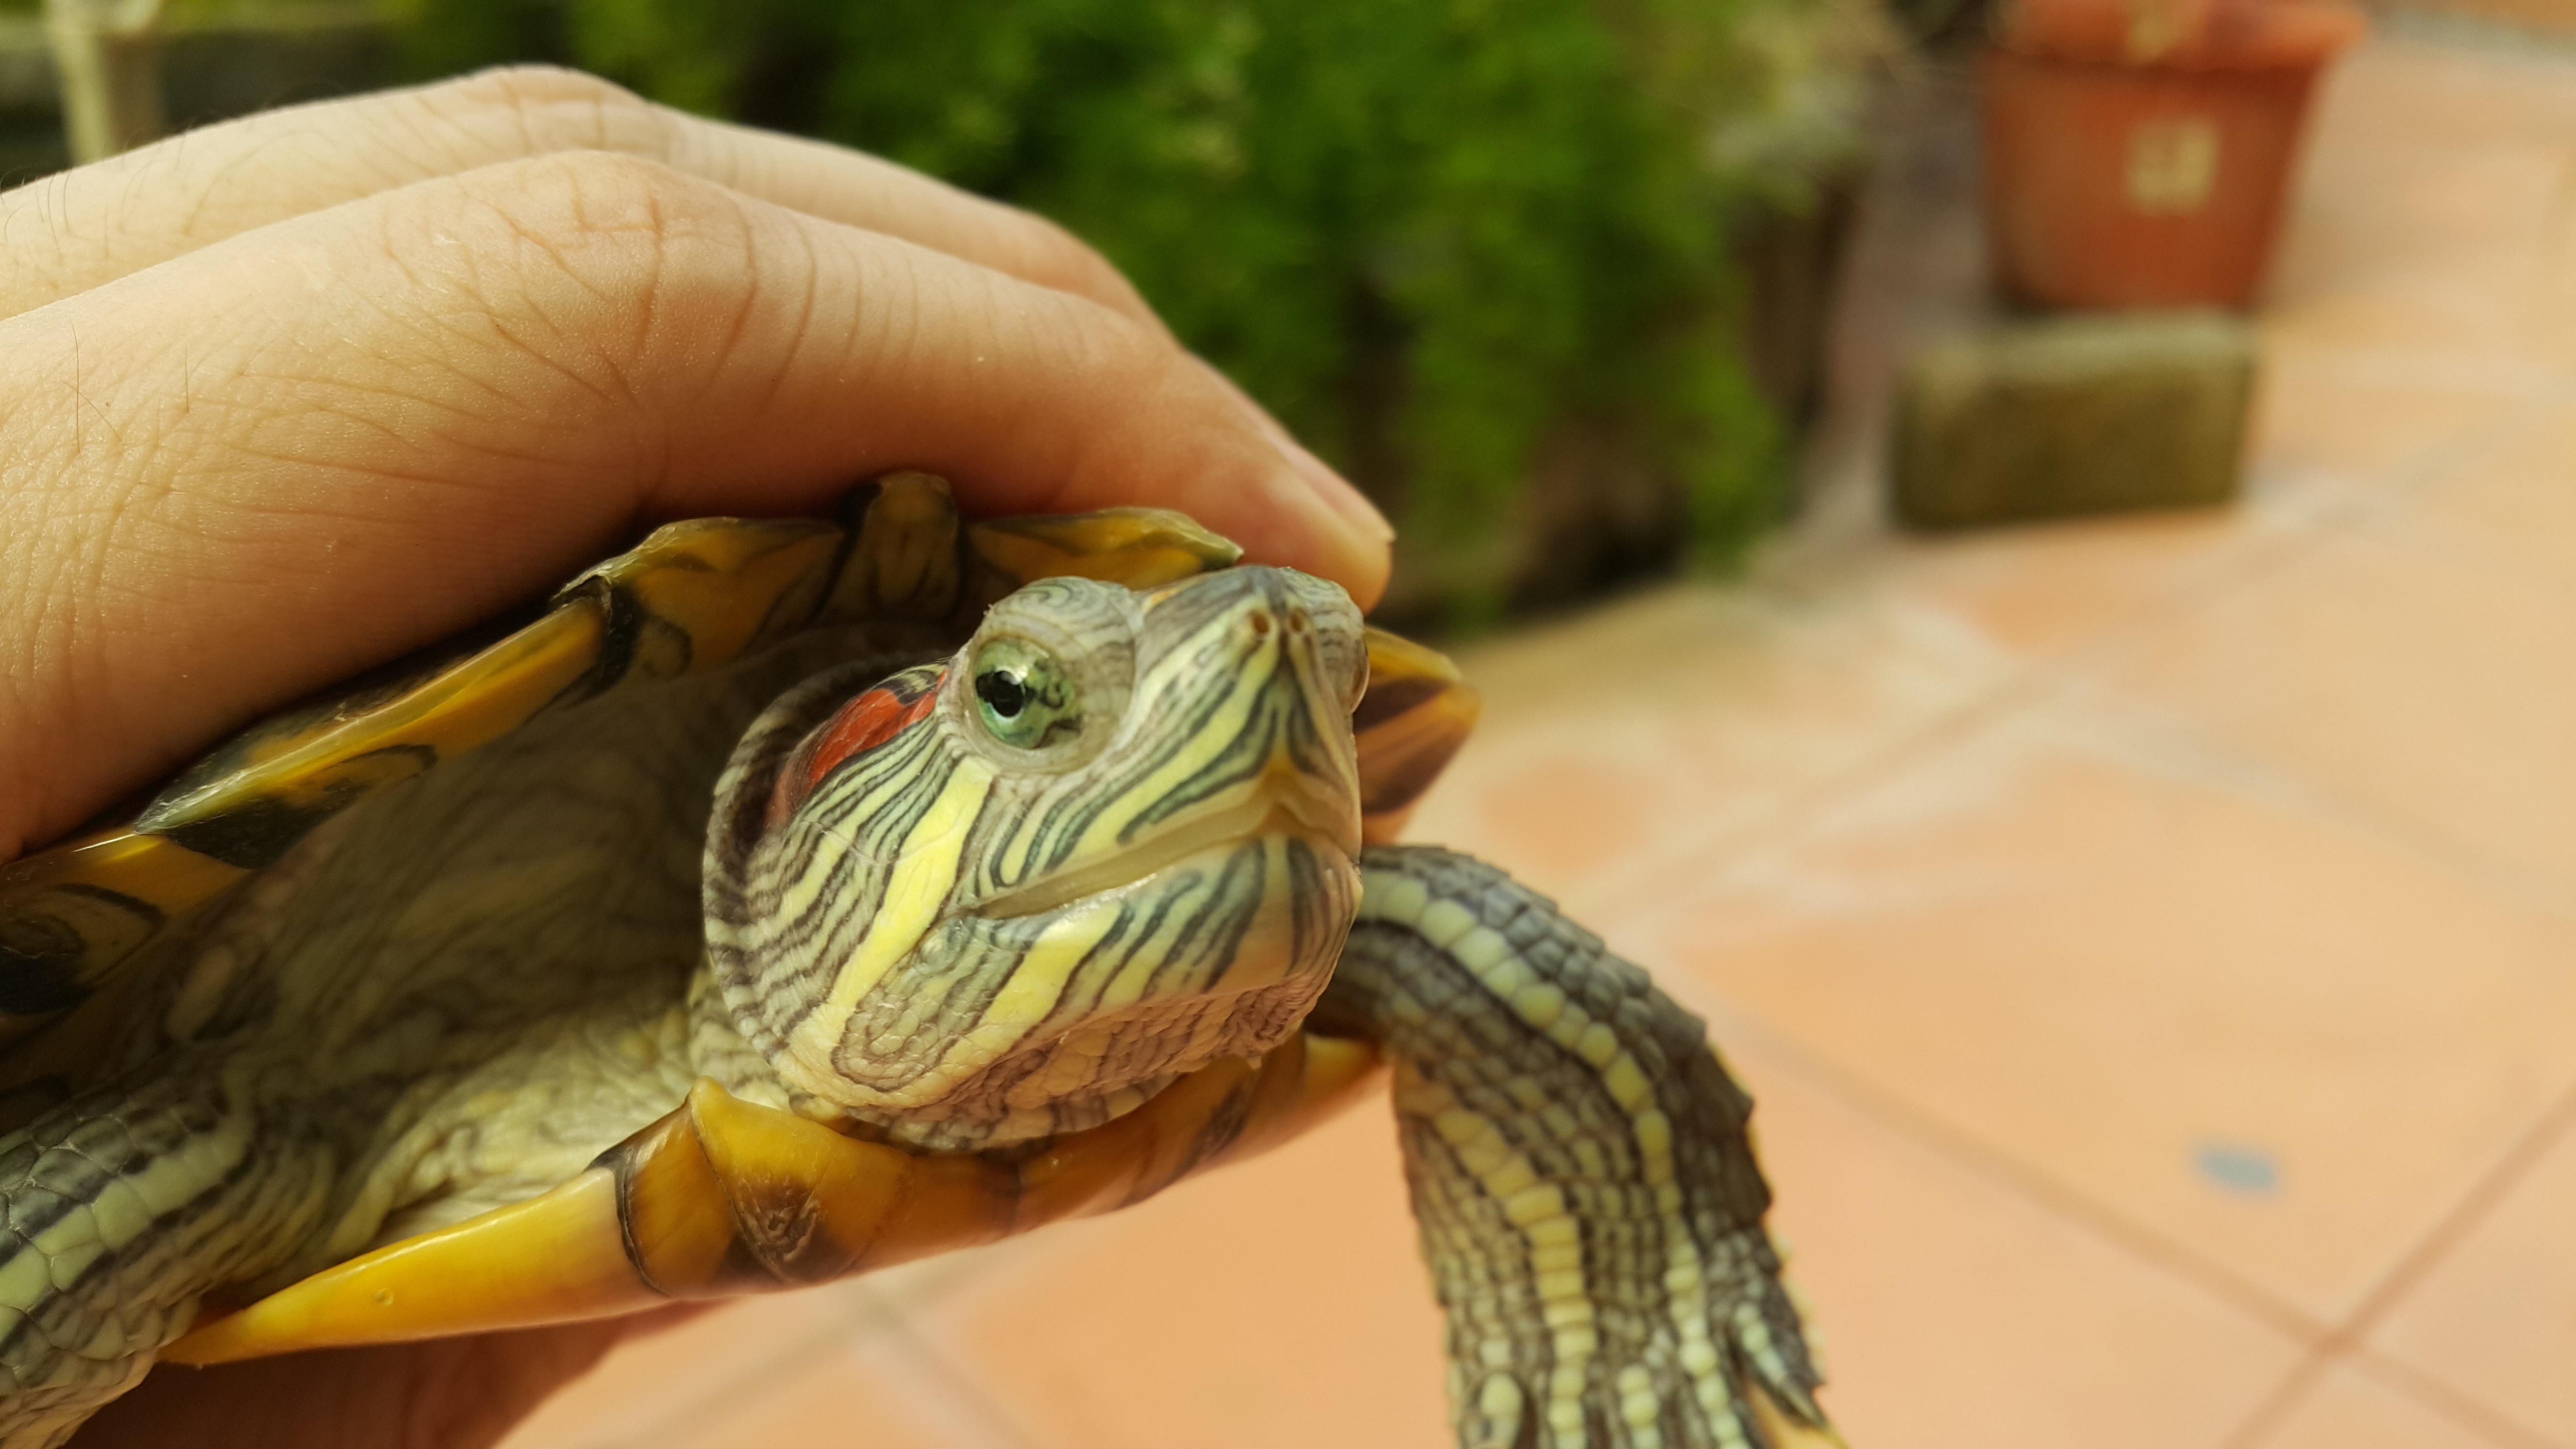
green, turtle, reptile, iguana, fauna, lizard, tortoise, vertebrate, red eared slider, scaled reptile